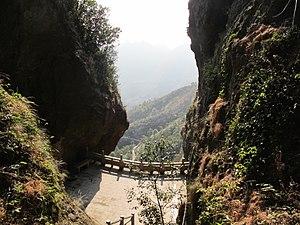
Wenzhou est une ville-préfecture dans l'extrême sud-est de la province du Zhejiang en Chine.